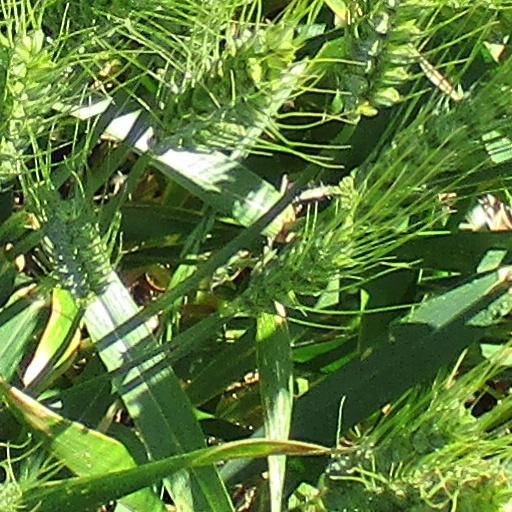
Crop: wheat